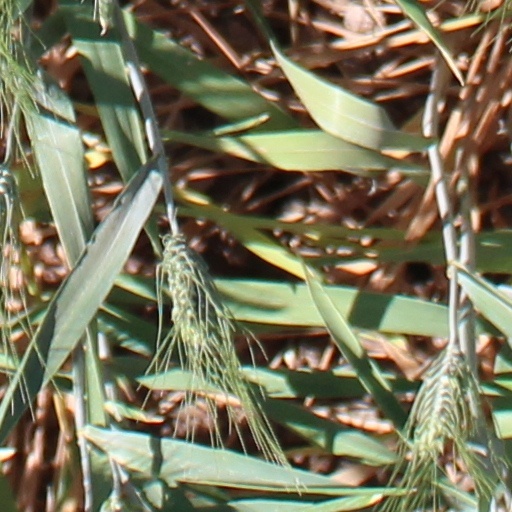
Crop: wheat